USC Trojans baseball

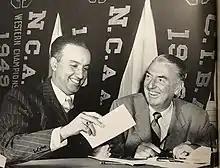
Rod Dedeaux and Sam Barry circa 1950

Long-time Major League Baseball player and multiple MLB record-holder Sam Crawford took over as head coach of USC baseball in 1924. Crawford would mark the end of inconsistency at the coaching ranks for the baseball program. During his tenure, the program slowly began to rise to national prominence, and Crawford helped to create the California Intercollegiate Baseball Association (CIBA) in 1927. Crawford coached the Trojans for six years before turning the reigns over to Sam Barry. Crawford compiled an overall record of 59-46-3, including a second-place finish during the initial campaign for the CIBA.